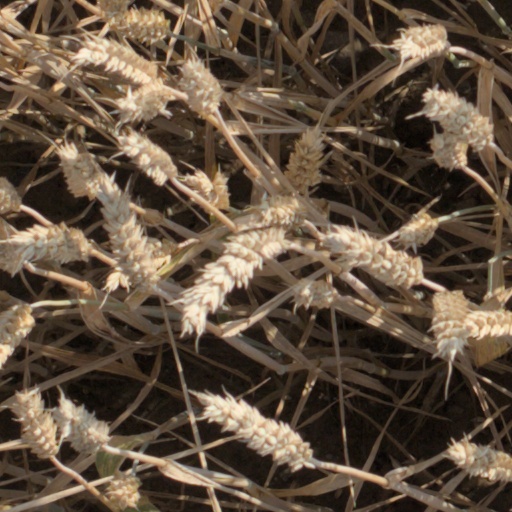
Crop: wheat